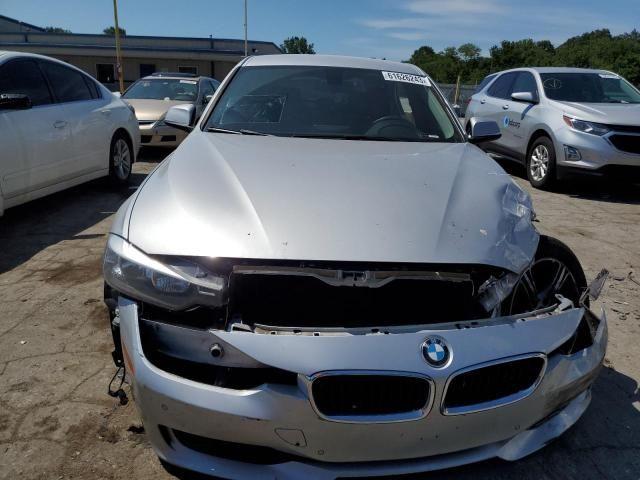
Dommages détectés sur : pare-choc avant, feu avant gauche, capot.
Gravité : majeur